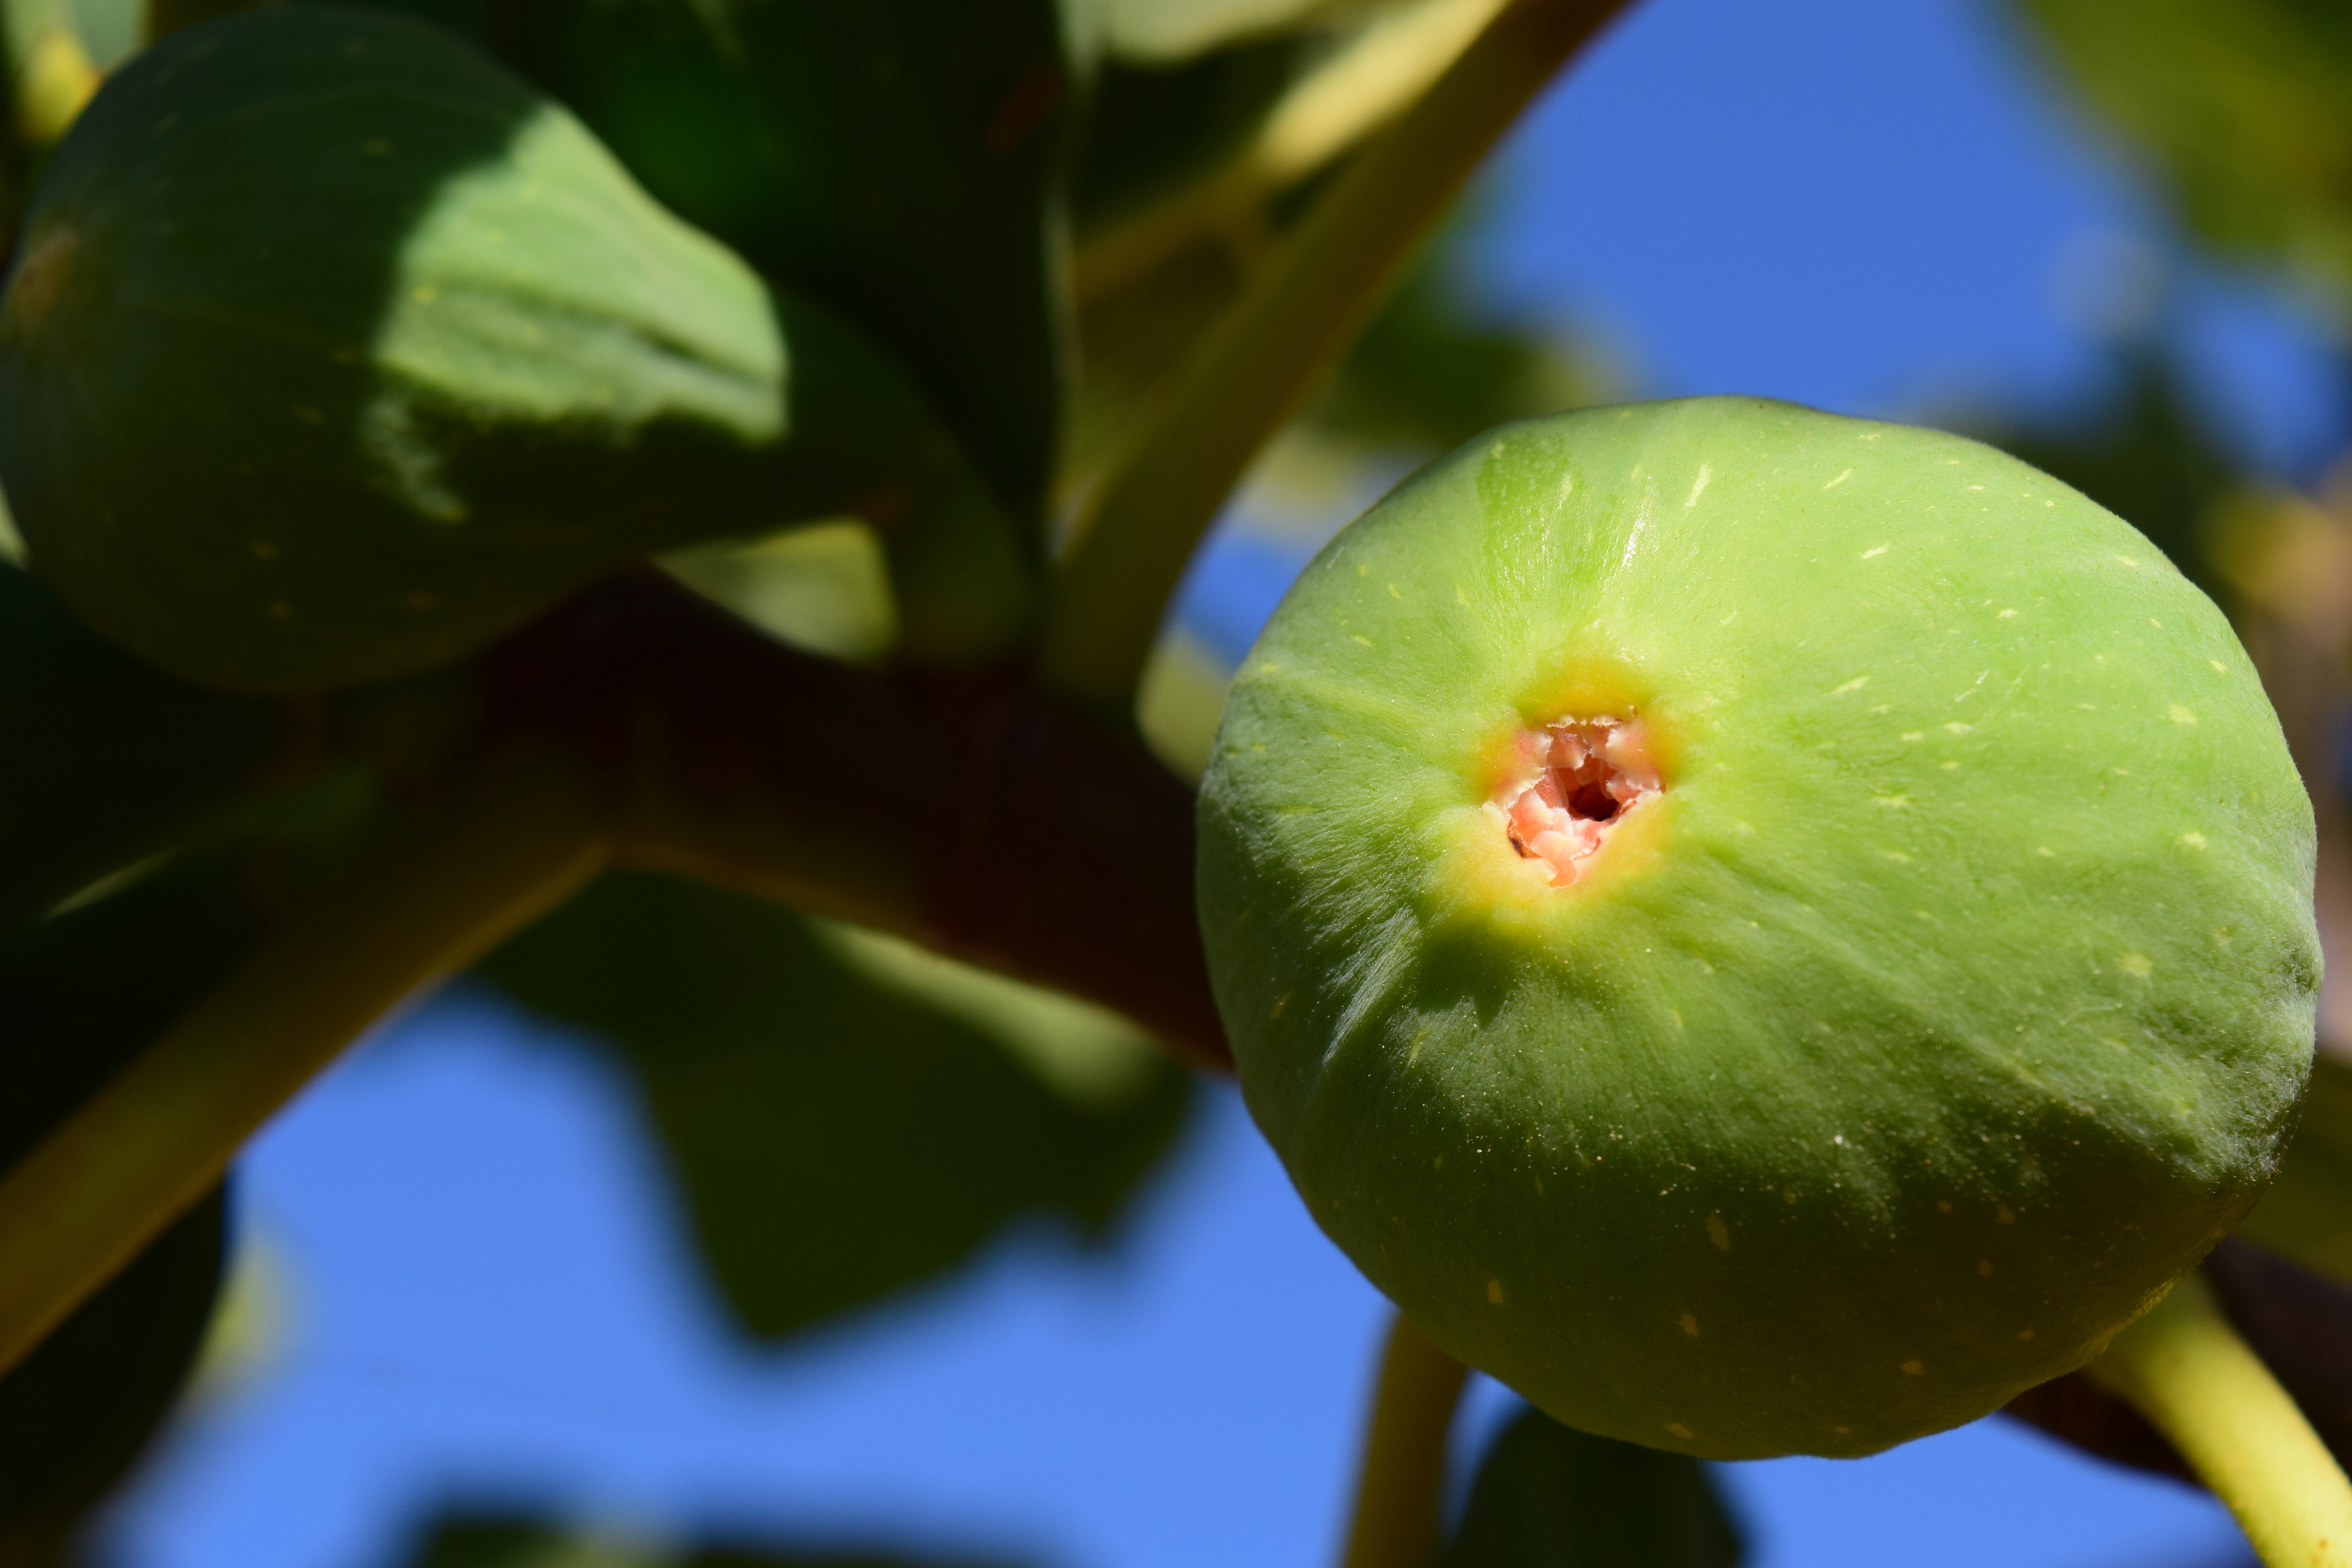
apple, tree, nature, blossom, plant, photography, fruit, leaf, flower, food, green, mediterranean, produce, botany, yellow, eat, flora, fig, close up, fruits, immature, macro photography, fig leaves, flowering plant, fig fruit, fig tree, real coward, plant stem, land plant